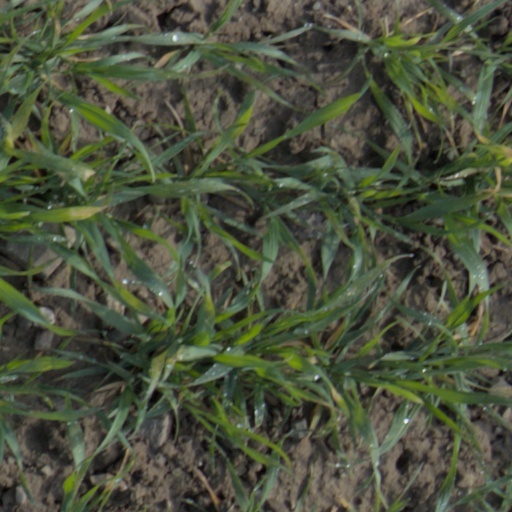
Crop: wheat